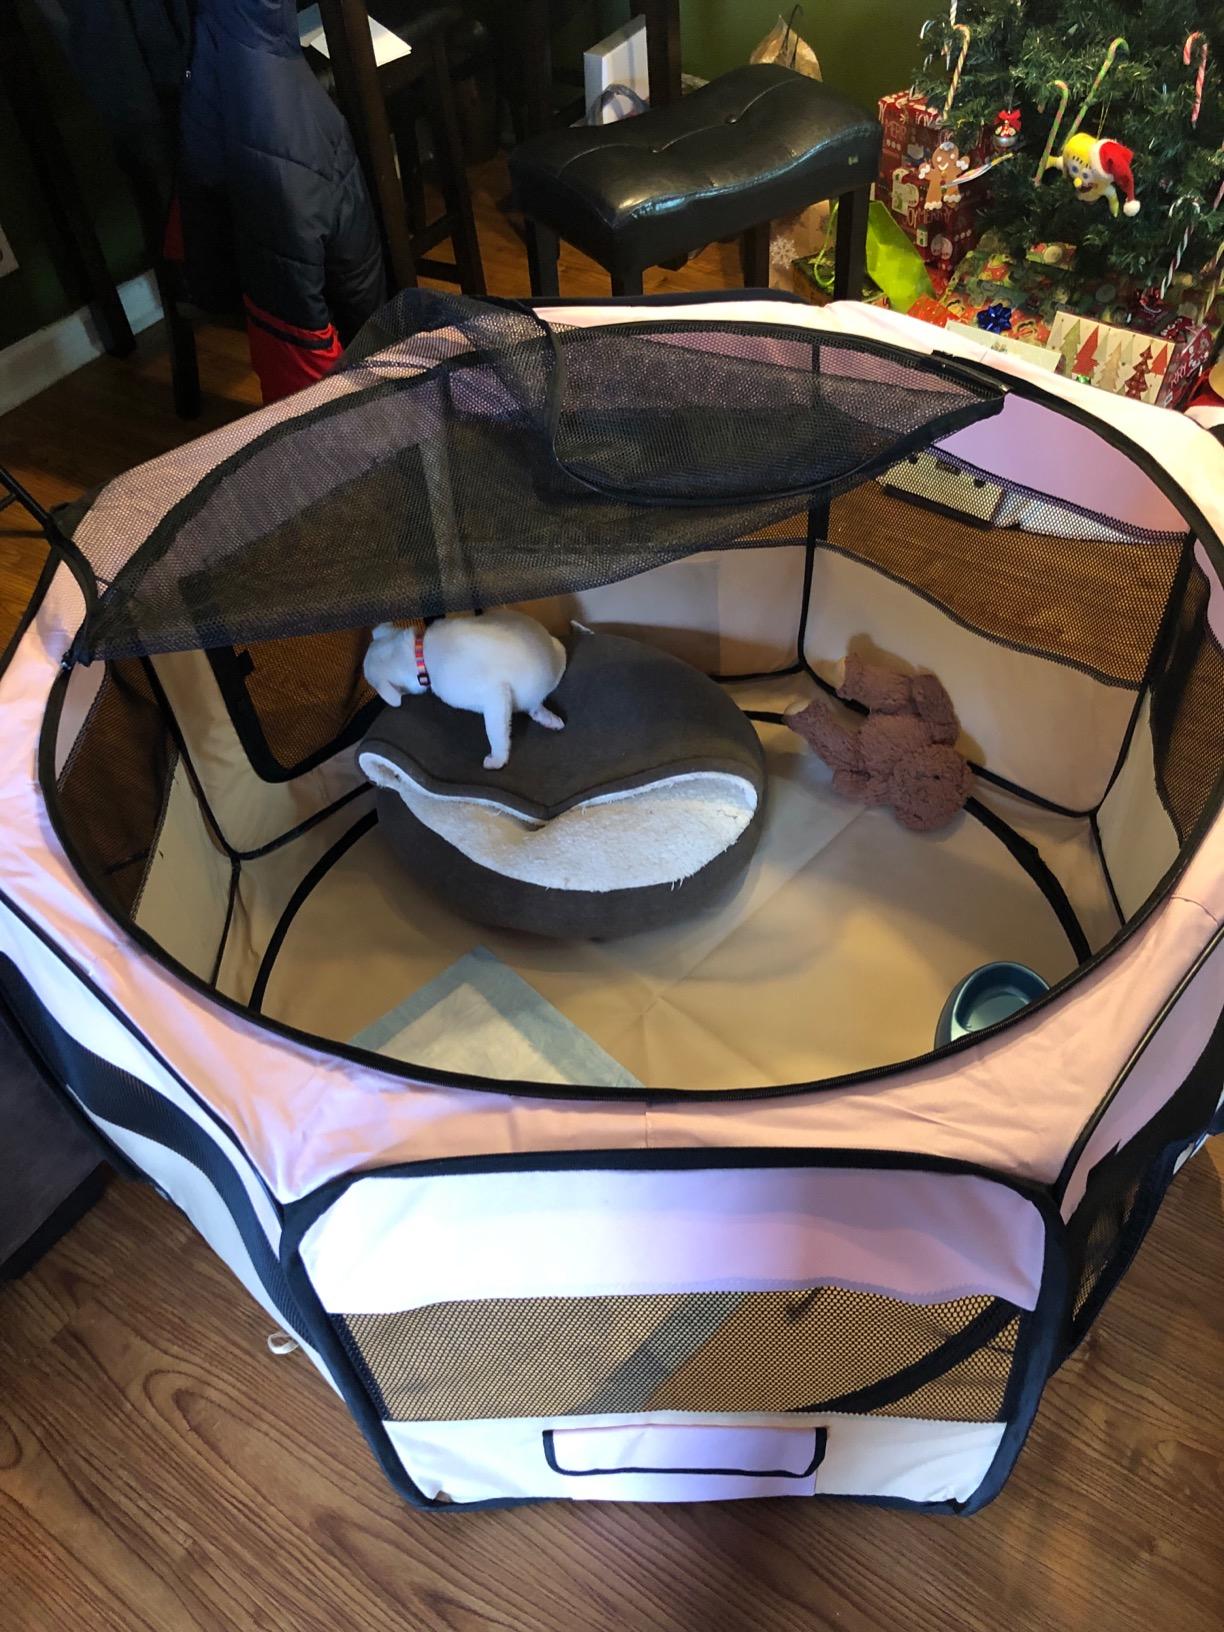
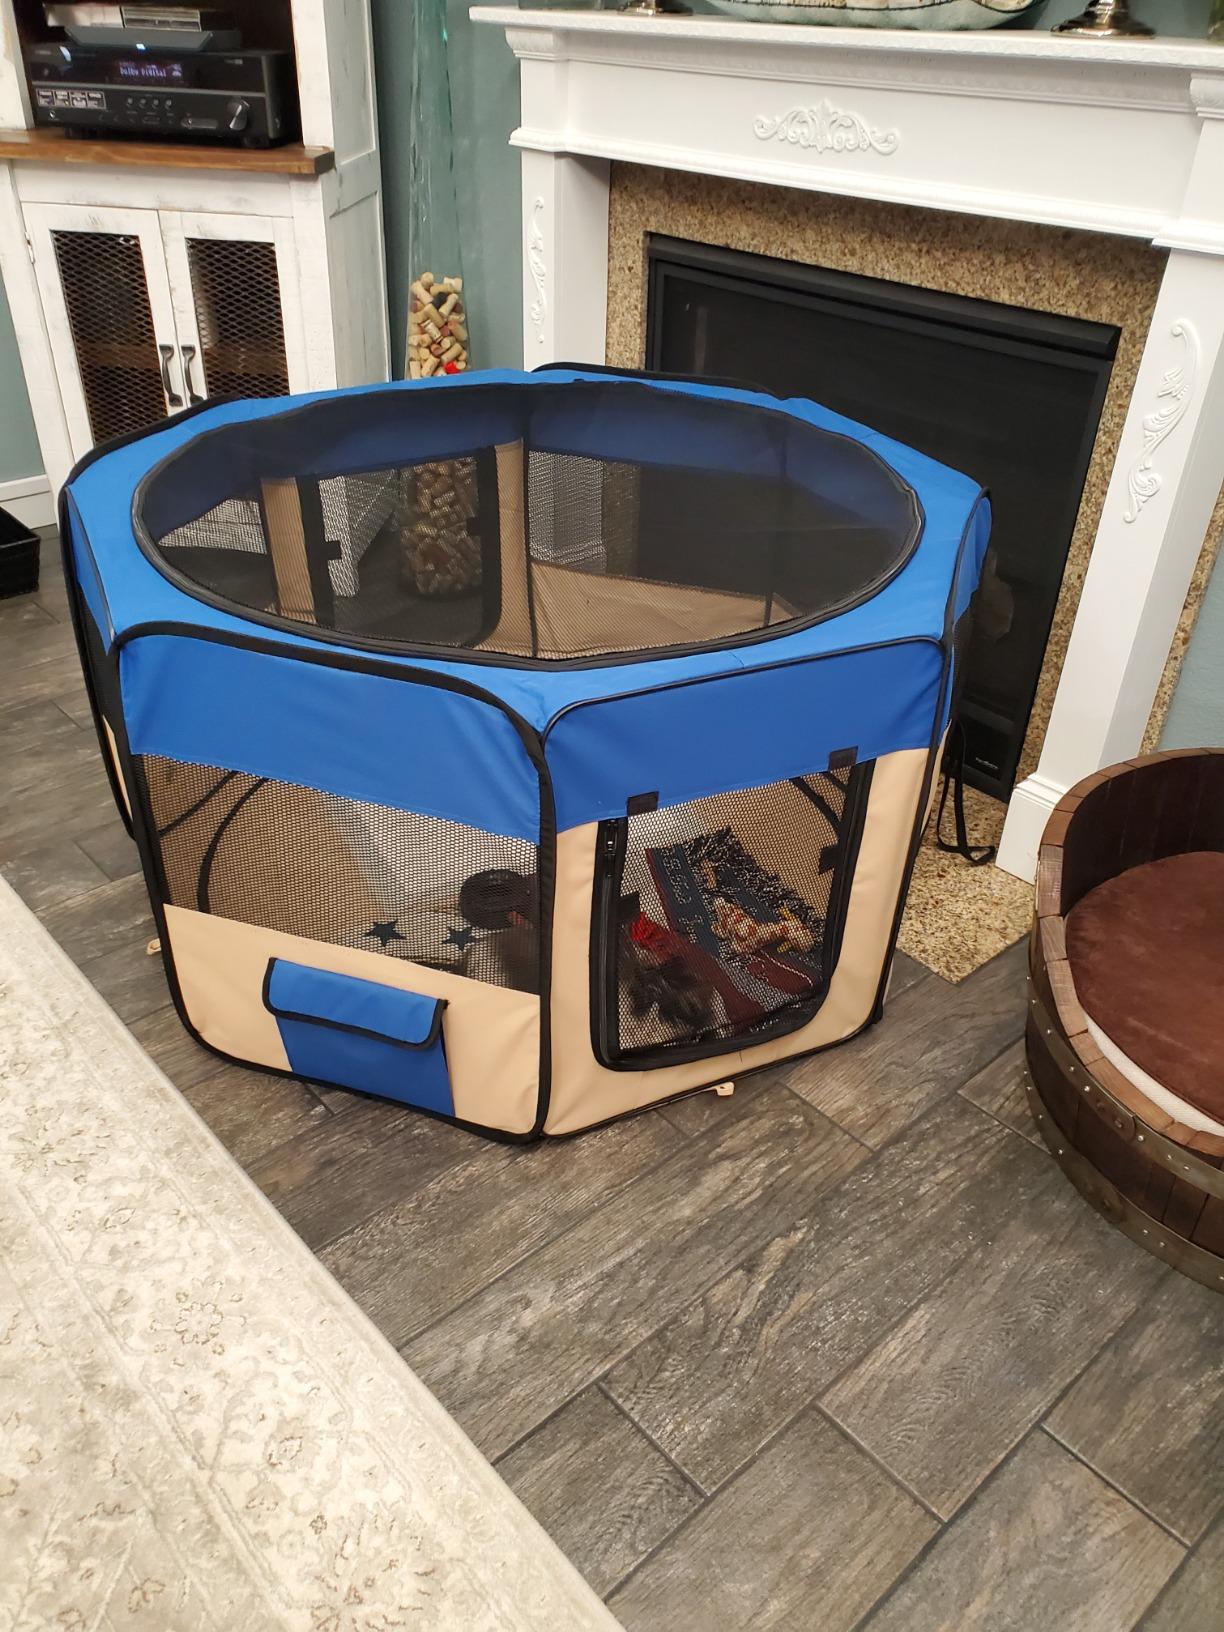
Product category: items_kennel
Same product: no